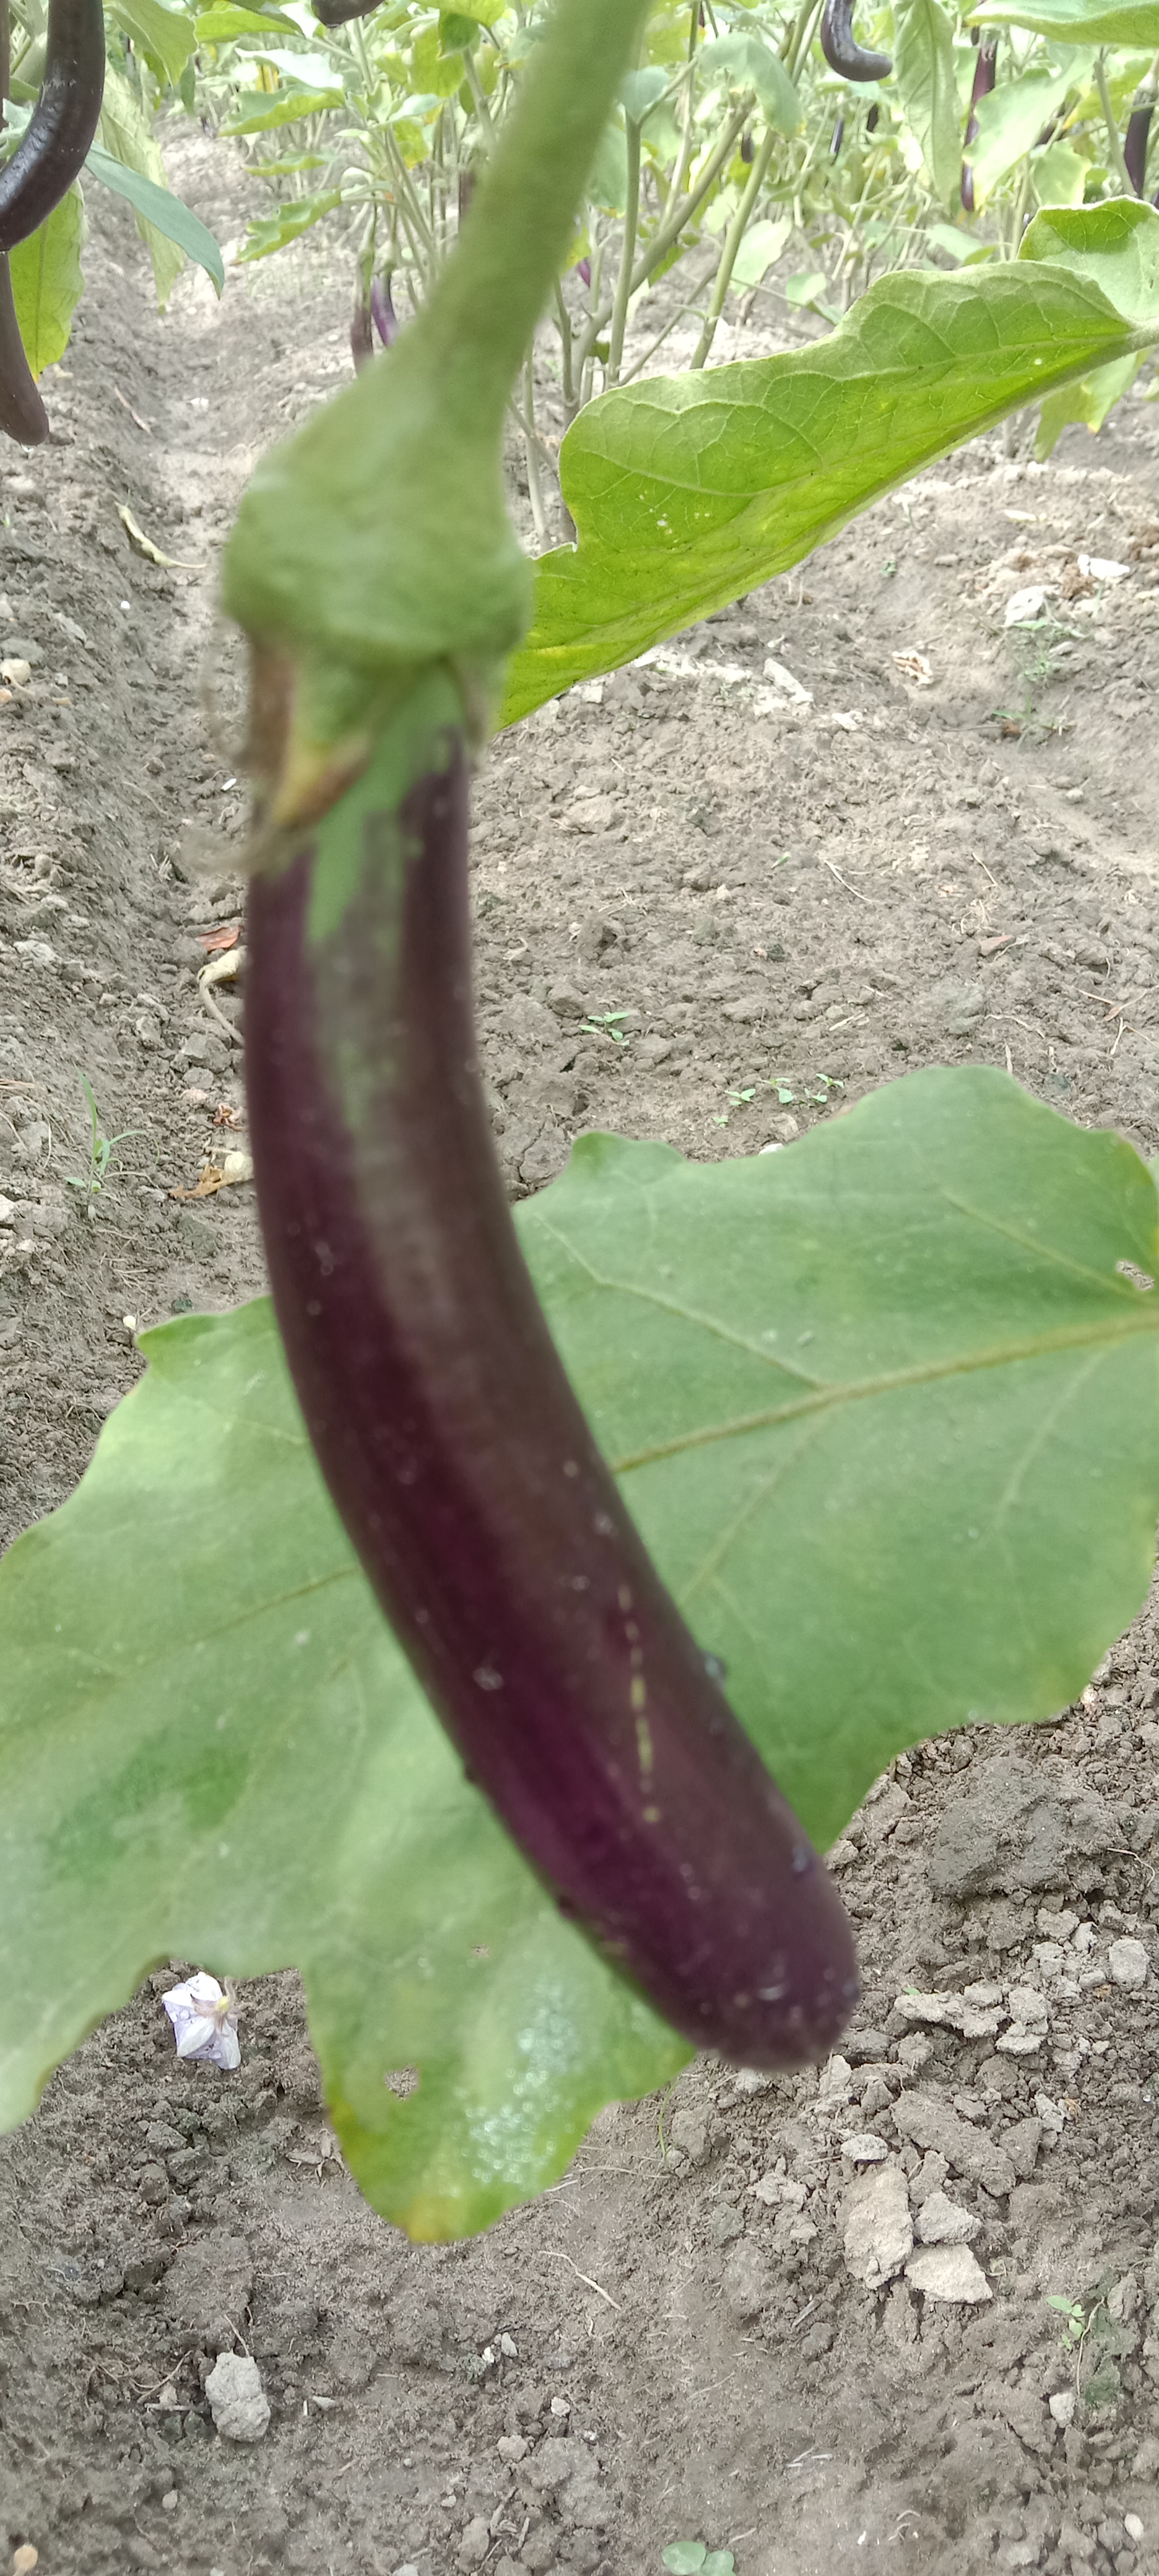
Label: Healty Brinjal